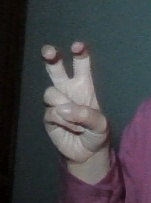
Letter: toot